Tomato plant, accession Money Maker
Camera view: horizontal (90 deg, fisheye); turntable rotation: 150 degrees
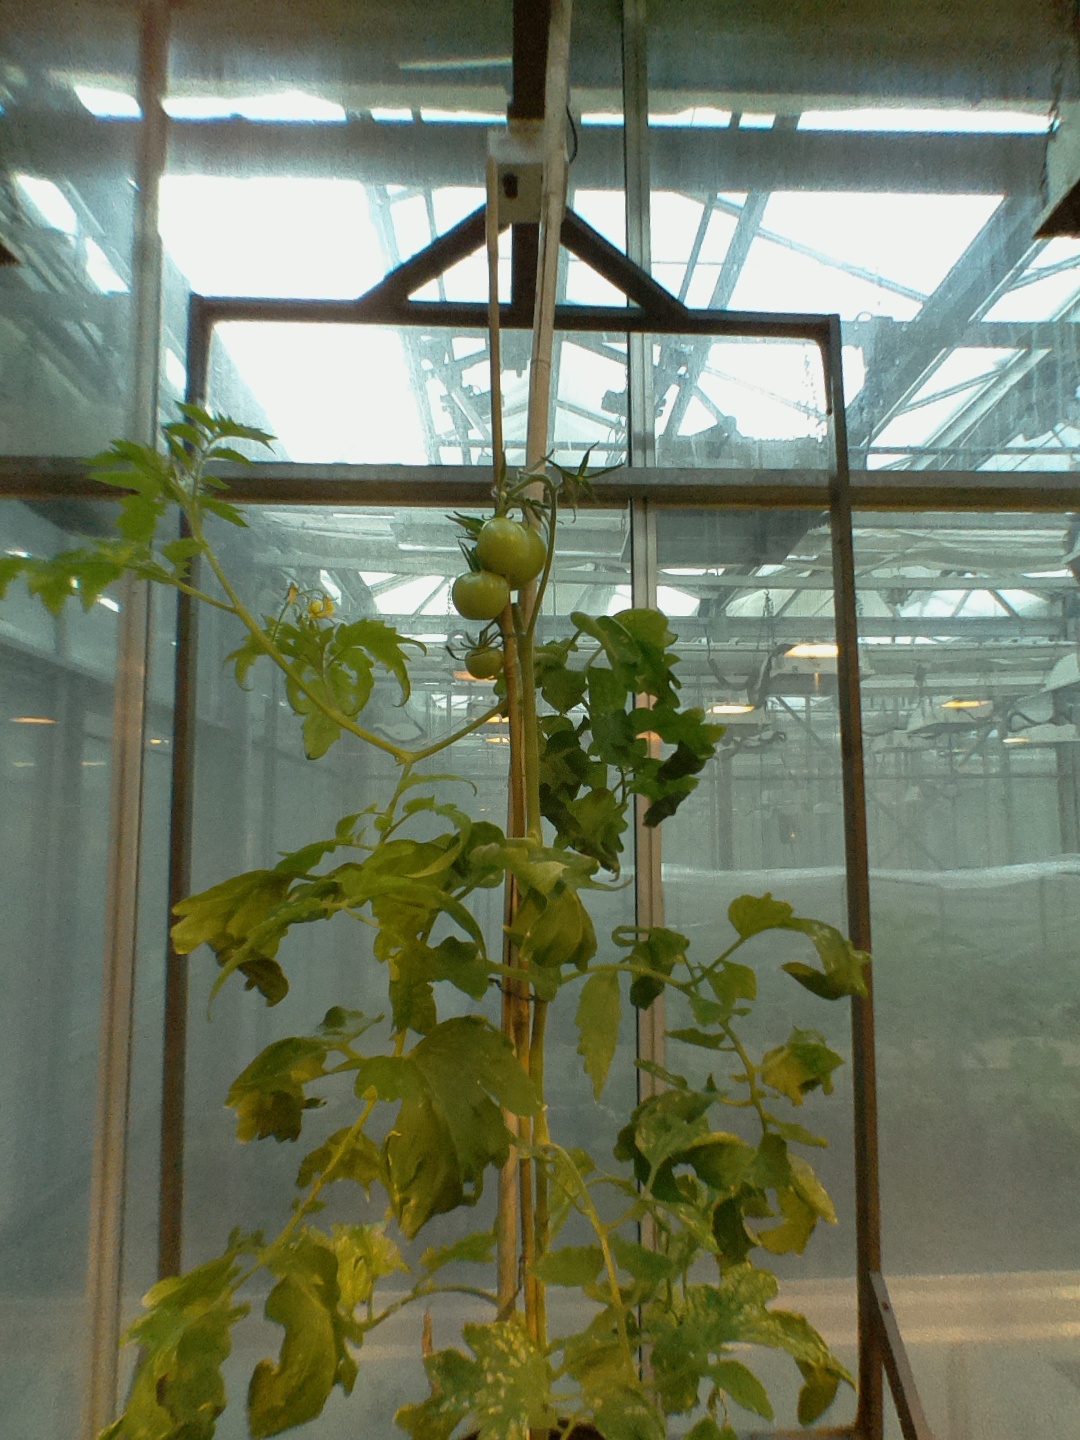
BBCH growth stage 74: 40%-50% of final fruit size